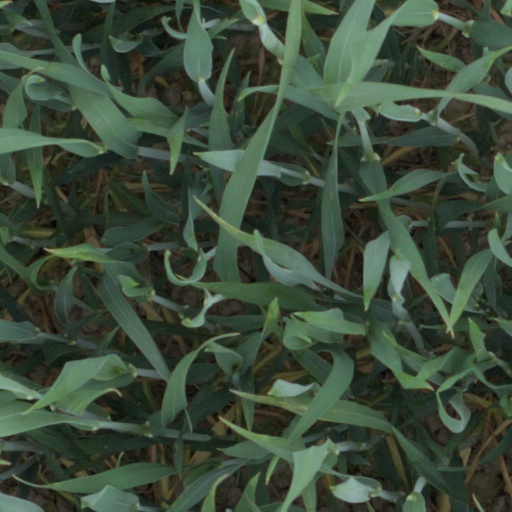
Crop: wheat